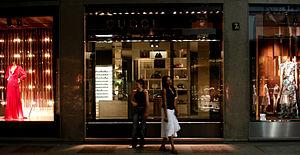
Milan [milɑ̃] est une ville d'Italie située au nord du pays, à proximité des Alpes. Chef-lieu de la région Lombardie, située au milieu de la plaine du Pô, la ville de Milan compte 1 404 239 en 2019, ce qui en fait la deuxième ville d'Italie en nombre d'habitants. La Ville métropolitaine de Milan compte 3 261 873 d'habitants en 2019. Elle constitue toutefois la plus grande aire urbaine du pays, avec ses 7 123 563 d'habitants en 2009. Région dynamique et densément peuplée, cœur industriel et poumon financier de l'Italie, elle représente la partie méridionale de la dorsale européenne, aussi appelée « Banane bleue ».